Feminine beauty ideal

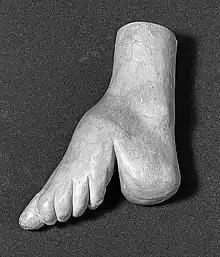
Cast of women's foot deformed by foot binding

A 2008 study sought to find whether blond hair or dark hair was the feminine beauty ideal in the Western world. The authors found that dark hair, rather than blond hair, was the feminine ideal. Women with dark hair were over-represented in Western fashion and pop-culture media, which may explain the finding that men in England generally rated dark-haired women as more attractive than women with blond hair. A 2018 study conducted in Florida produced similar results. In East Asia, women with black hair are presented as the beauty ideal, while blonde women are denied the ideal status. Blonde Swedish women have reported low self-esteem while living in Singapore, as local beauty standards have reduced their sense of femininity. Japanese advertisements have occasionally depicted blonde women as envious of black-haired women.